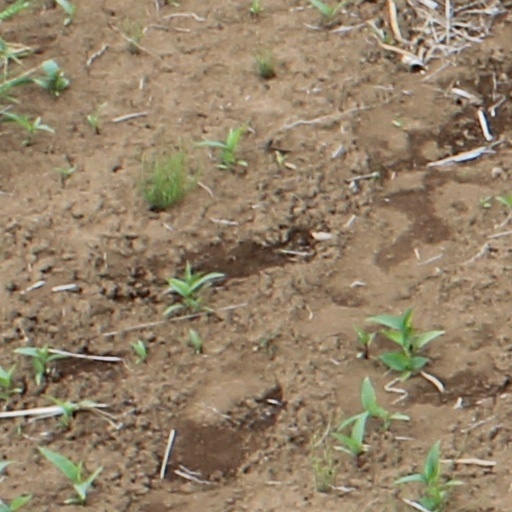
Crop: wheat